Multiple patterning

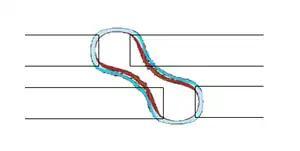
Diagonal cuts forbidden. Diagonal line cuts are forbidden, due to their "kissing corner" distorted appearance. Their use is discouraged even with EUV single patterning.

Even with the introduction of EUV technology in some cases, multiple patterning has continued to be implemented in the majority of layers being produced. For example, quadruple patterning continues to be used for 7nm by Samsung. TSMC's 7nm+ process also makes use of EUV in a multi-patterning context. Only a few layers are affected anyway; many remain conventional multi-patterning.